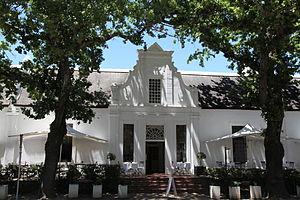
Stellenbosch est une ville d'Afrique du Sud située dans la province du Cap-Occidental. Fondée en 1679 par le commandeur de la colonie du Cap, Simon Van der Stel dont elle tient le nom, elle est la deuxième plus ancienne ville d'Afrique du Sud. Elle est également le siège d'une municipalité homonyme